Curule seat

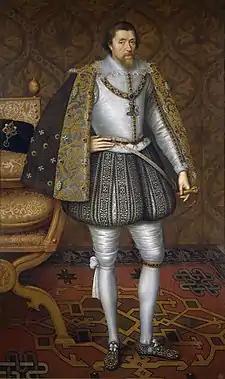
James I of England (c. 1605), attributed to John de Critz or Paul van Somer, with a royal cross-framed armchair

In the 15th century, a characteristic folding-chair of both Italy and Spain was made of numerous shaped cross-framed elements, joined to wooden members that rested on the floor and further made rigid with a wooden back. 19th-century dealers and collectors termed these "Dante Chairs" or "Savonarola Chairs", with disregard to the centuries intervening between the two figures. Examples of curule seats were redrawn from a 15th-century manuscript of the "Roman de Renaude de Montauban" and published in Henry Shaw's "Specimens of Ancient Furniture" (1836).